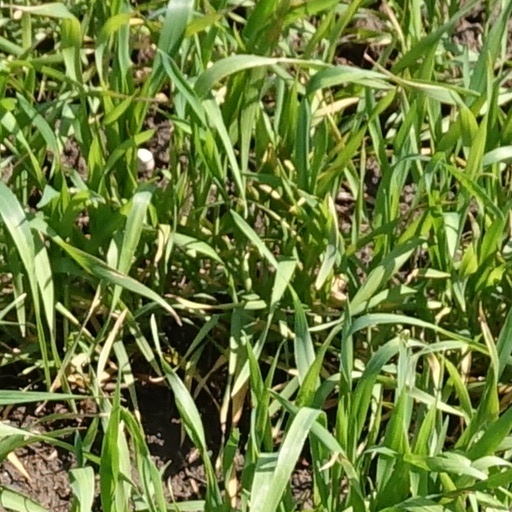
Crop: wheat